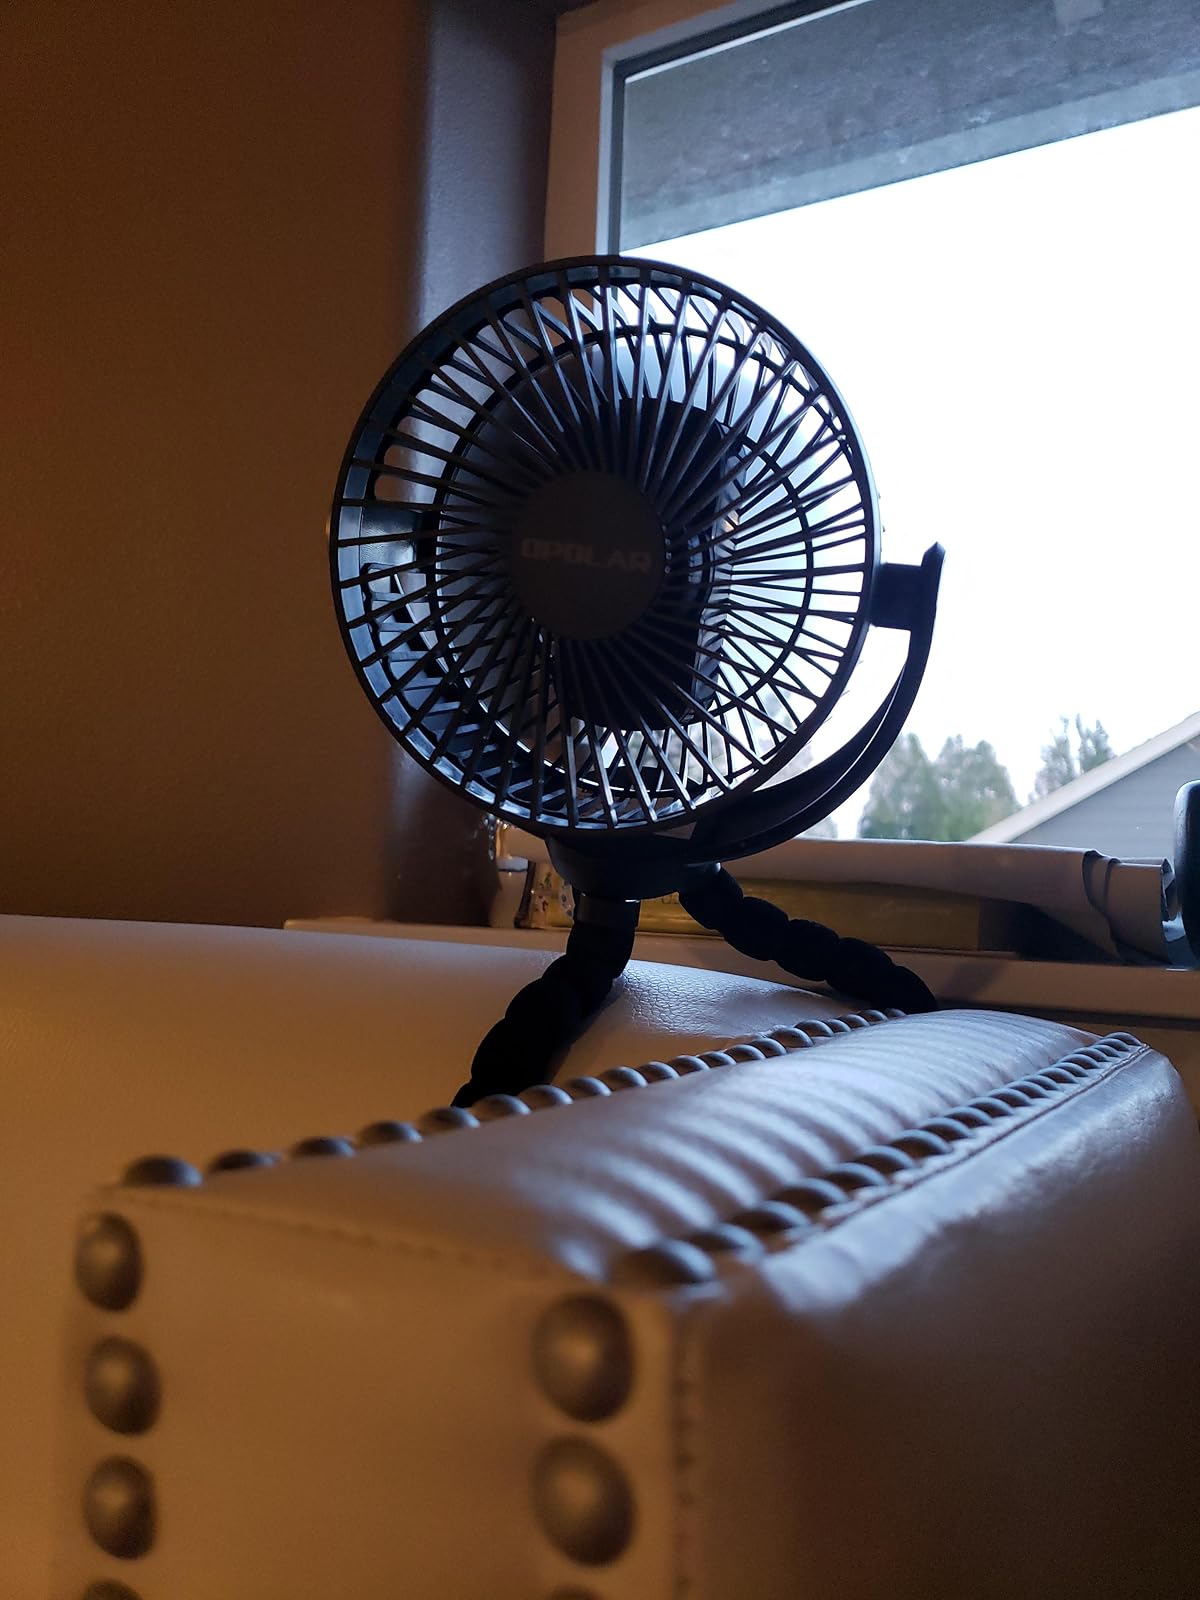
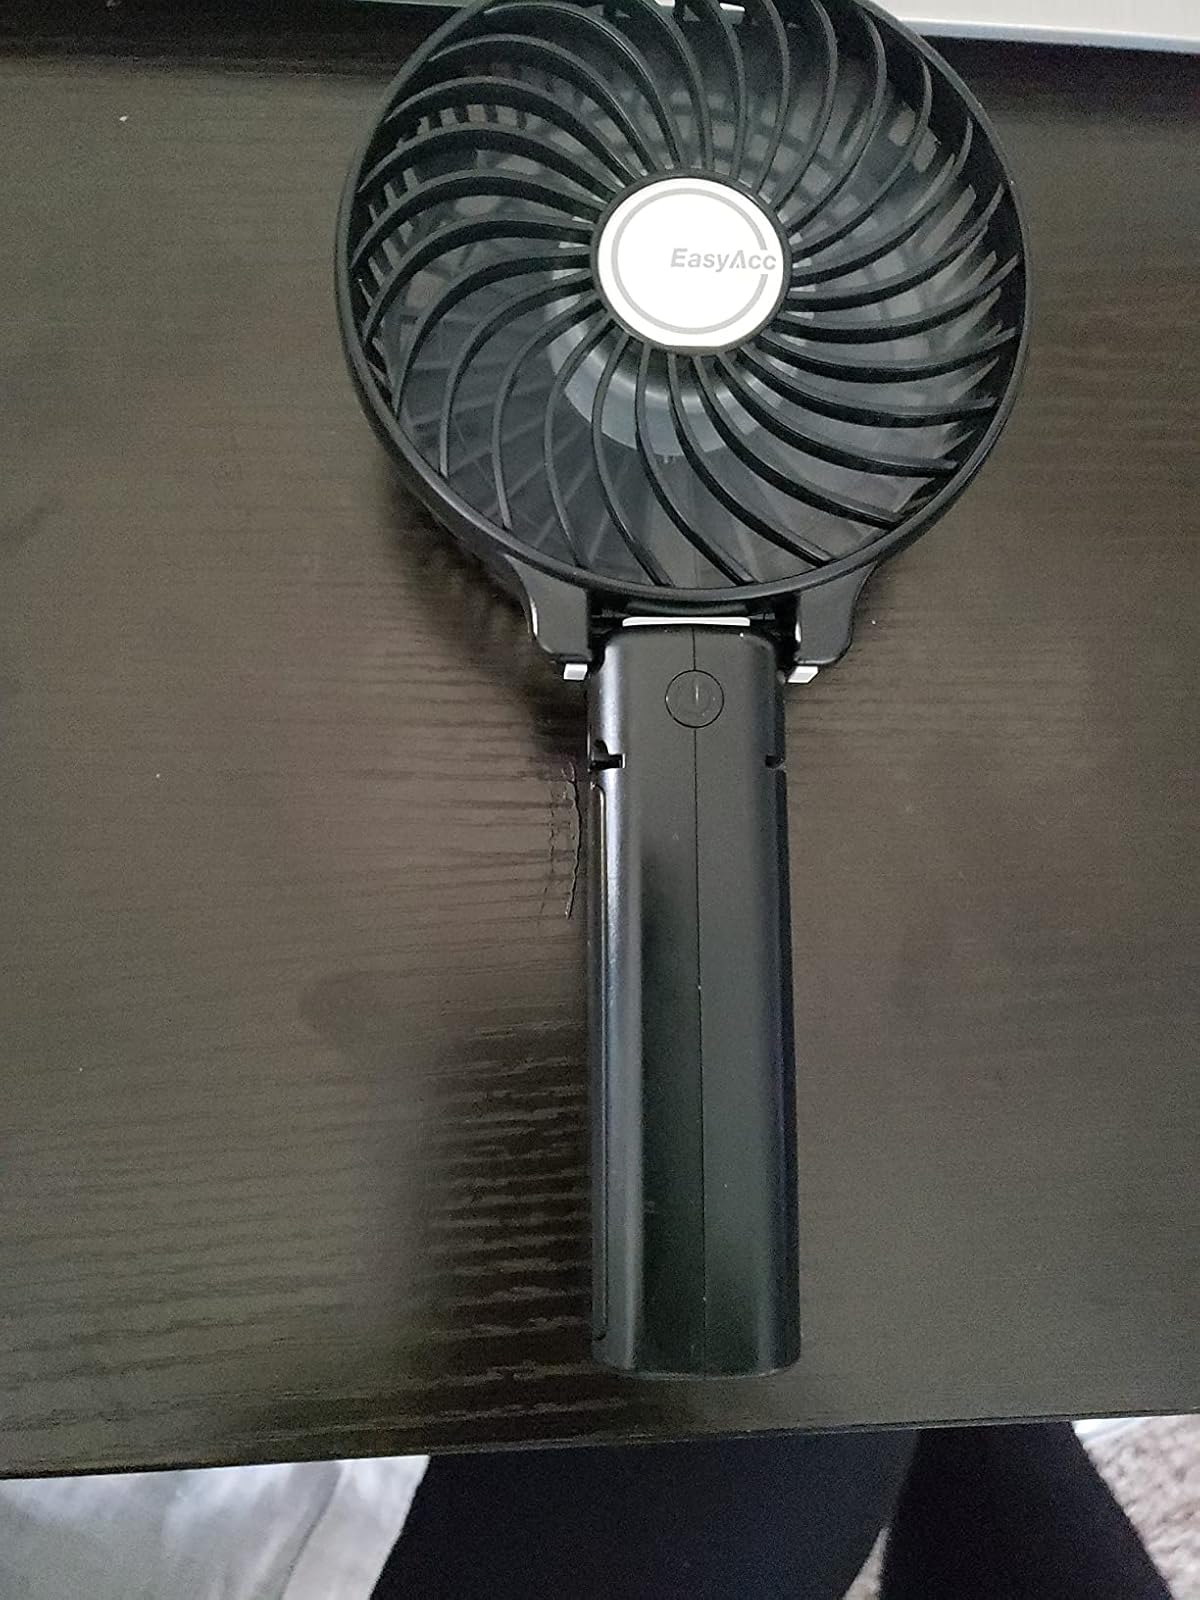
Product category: fan
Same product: no